Page 3 (film)

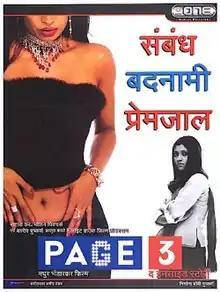
Theatrical release poster

Page 3 is a 2005 Indian Hindi-language drama film directed by Madhur Bhandarkar and produced by Bobby Pushkarna and Kavita Pushkarna. The film revolves around the Page 3 culture and media in the city of Mumbai. It stars Konkona Sen Sharma, Atul Kulkarni, Sandhya Mridul, Tara Sharma, Anju Mahendru, and Boman Irani. The film won three National Film Awards, including the Golden Lotus Award for Best Film.